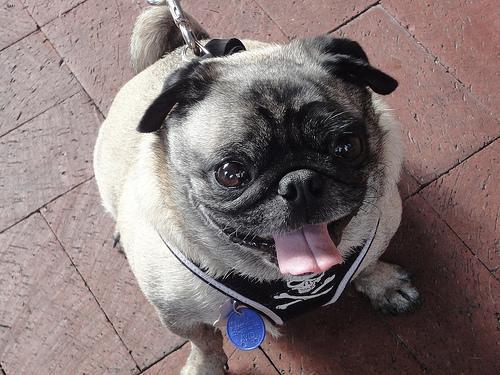
pug